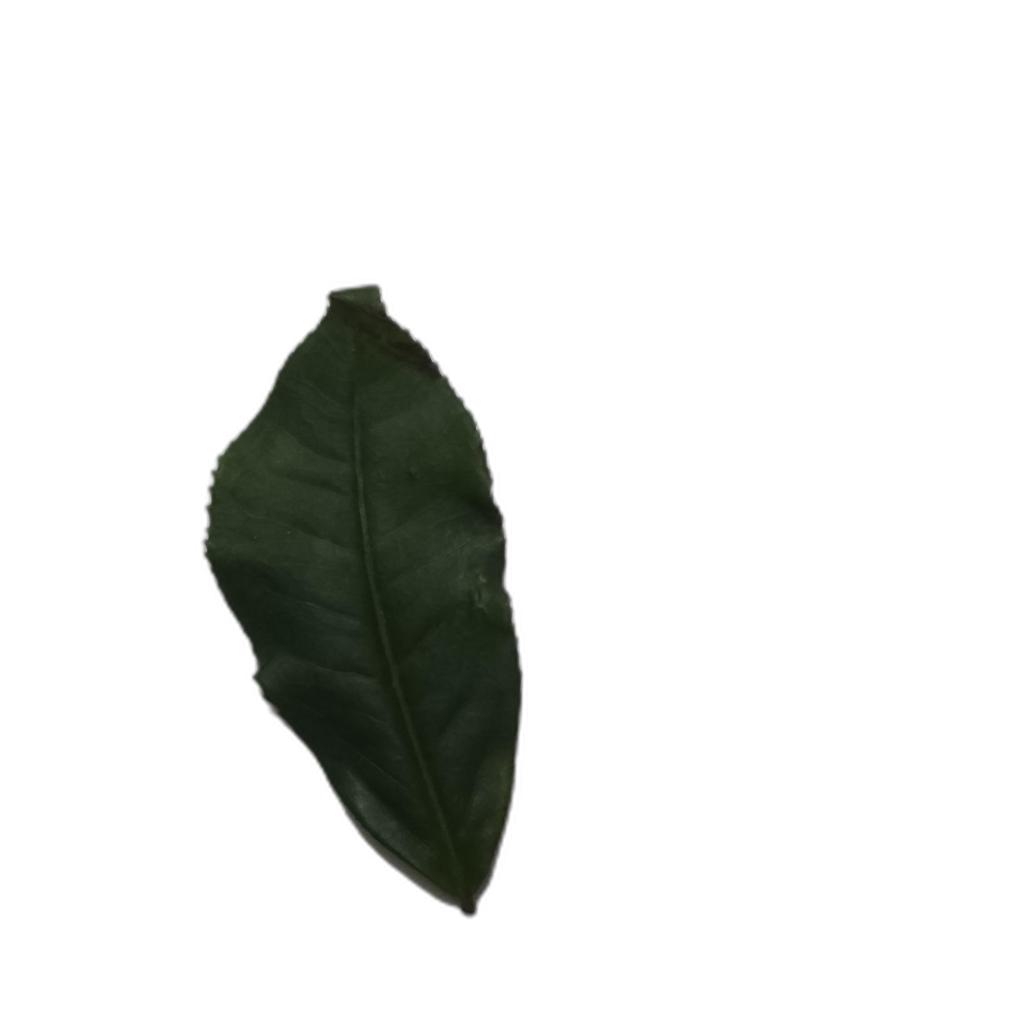
Label: Healthy